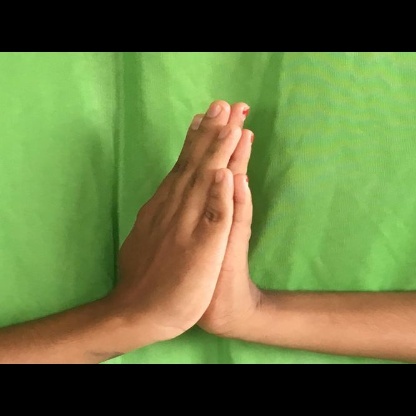
Mudra: Anjali